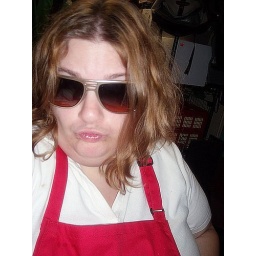
I found these glasses on the desk in the office at work. Obviously, I had to take a picture.